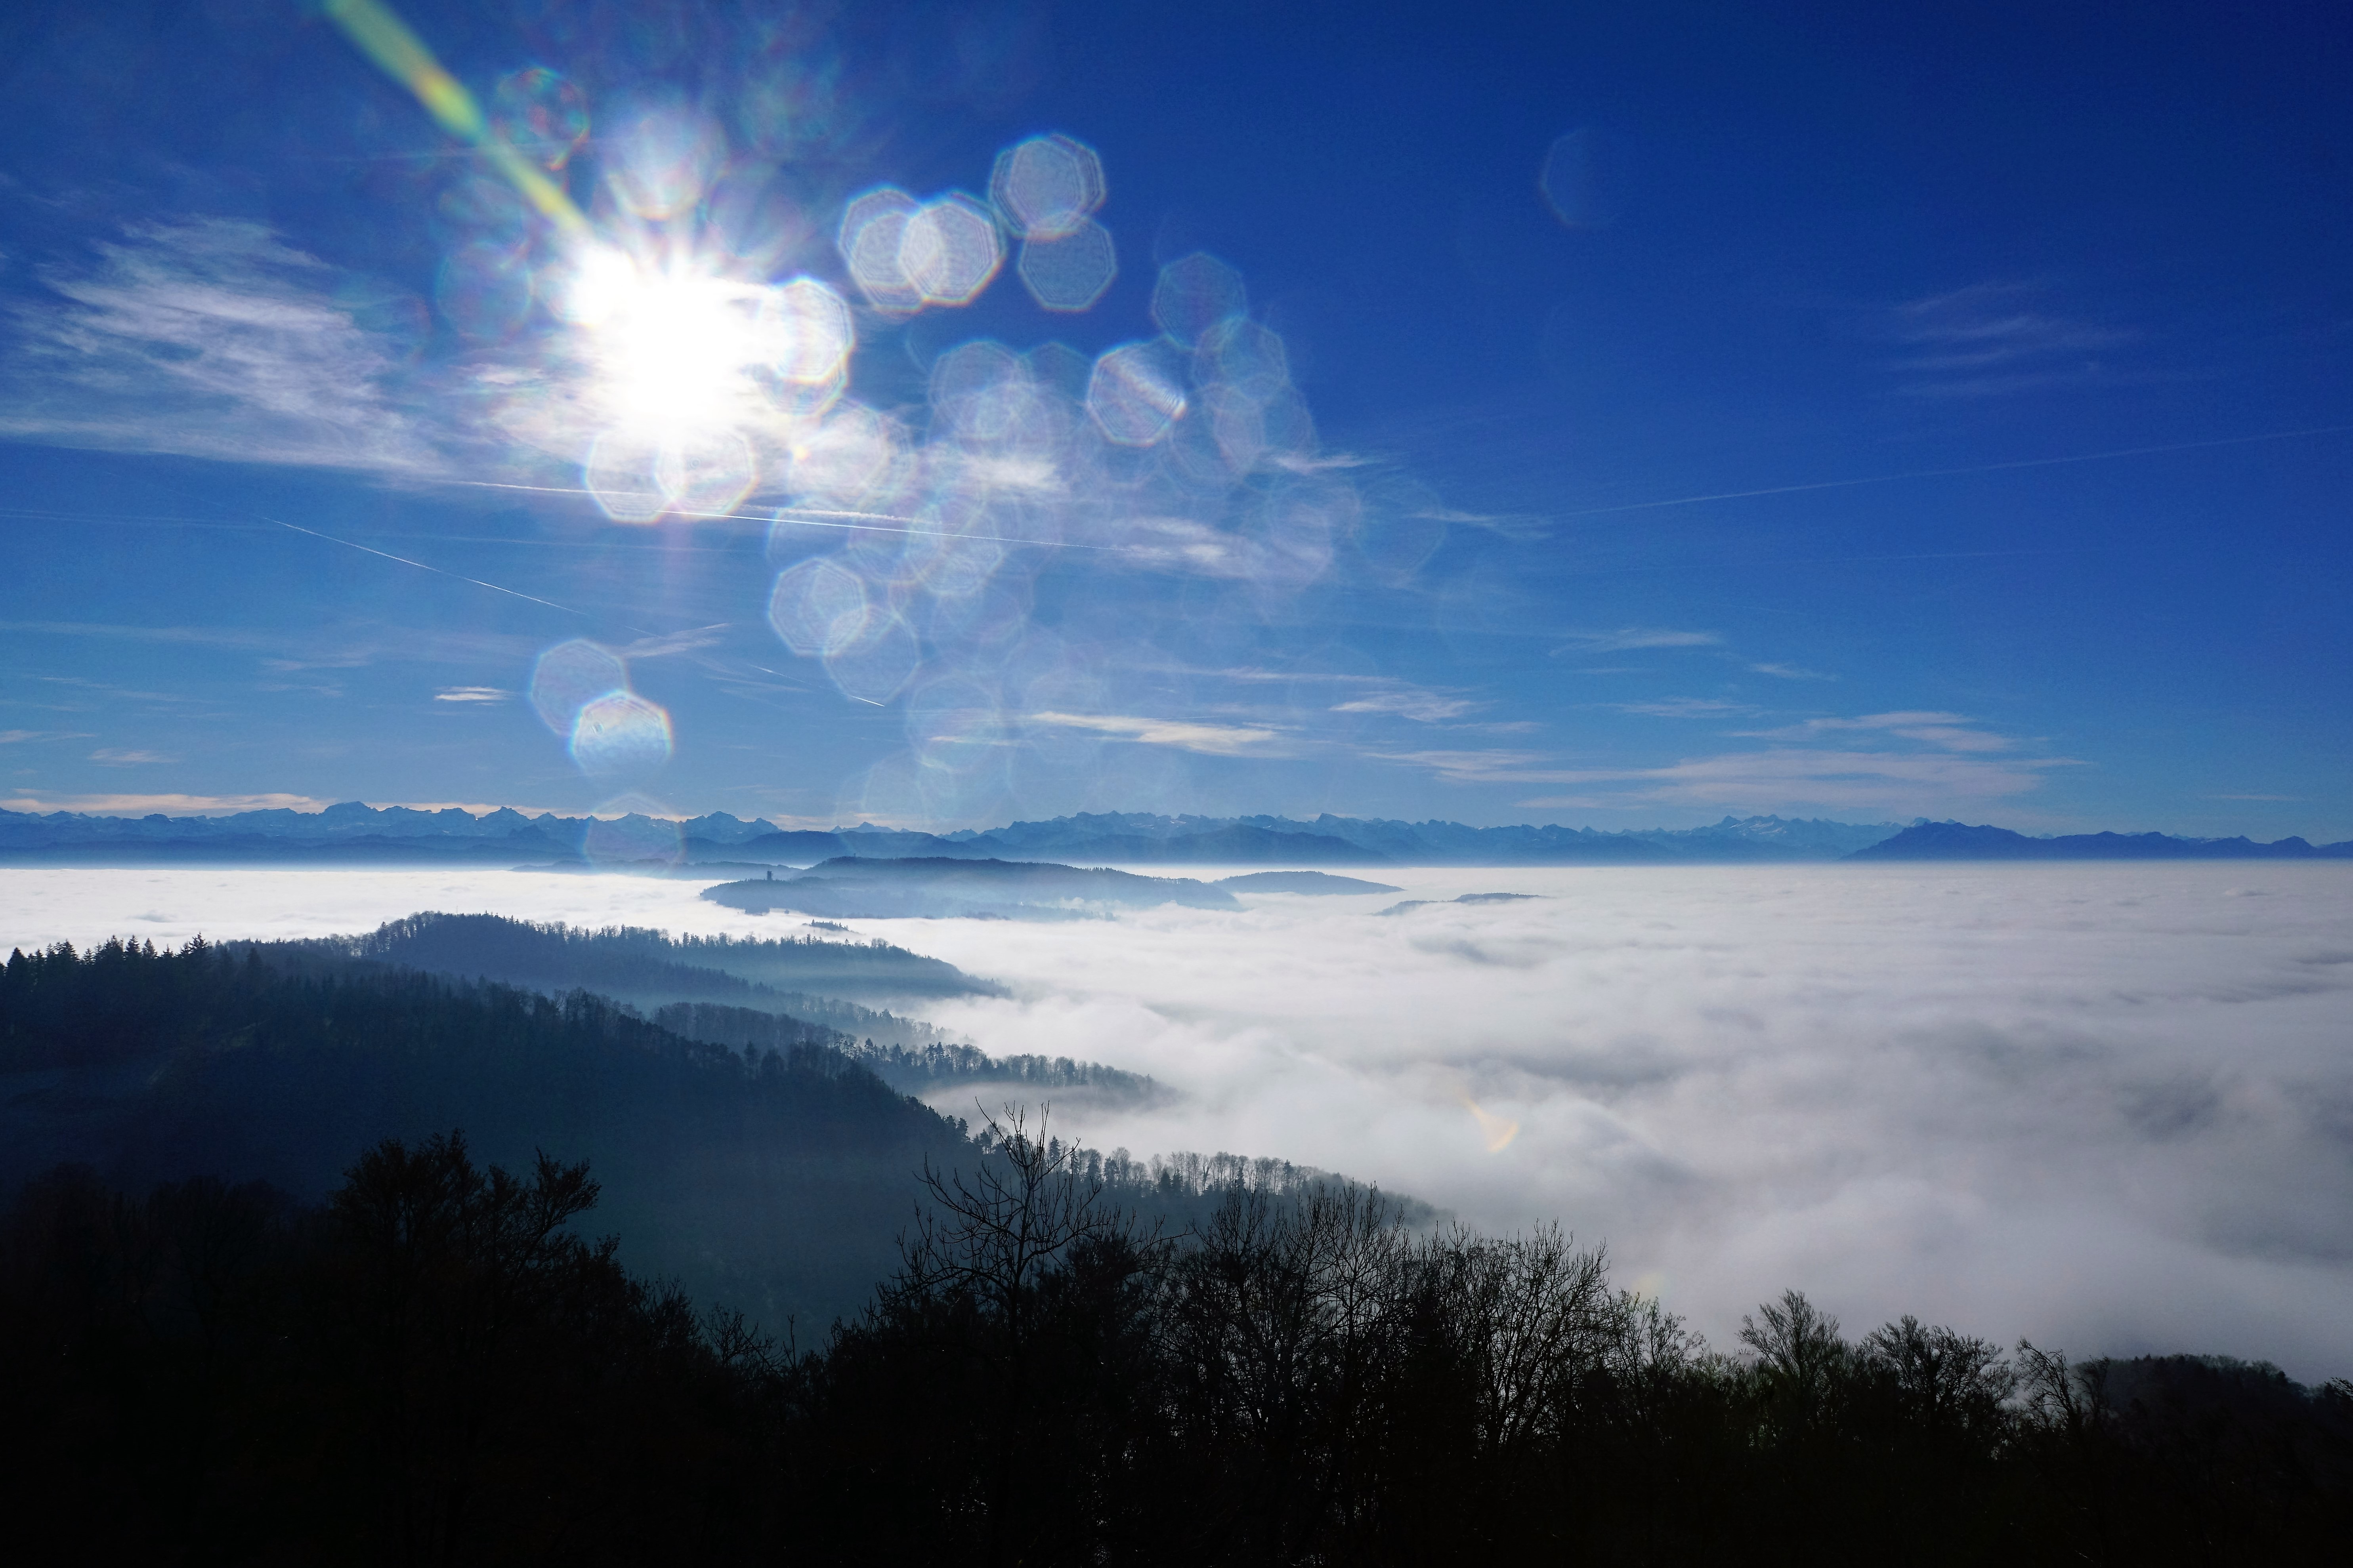
landscape, nature, horizon, mountain, winter, cloud, sky, sun, fog, sunrise, white, sunlight, morning, lake, dawn, atmosphere, dusk, evening, autumn, weather, cumulus, blue, trees, sunny, clouds, swiss, canton, mood, time of year, meteorological phenomenon, atmospheric phenomenon, atmosphere of earth, intobeauty